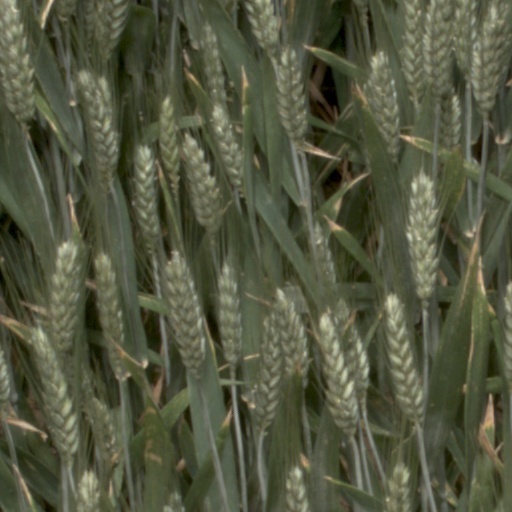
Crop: wheat